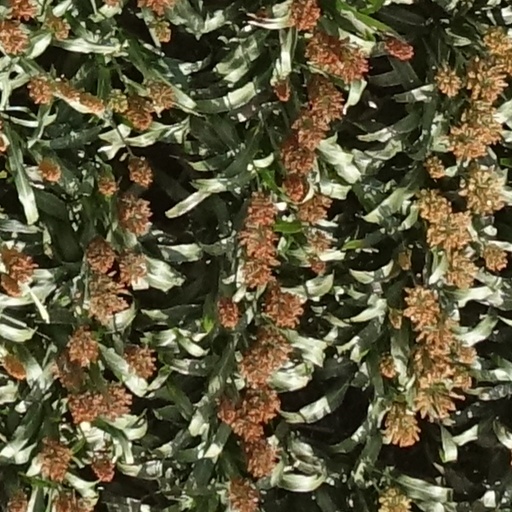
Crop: sorghum